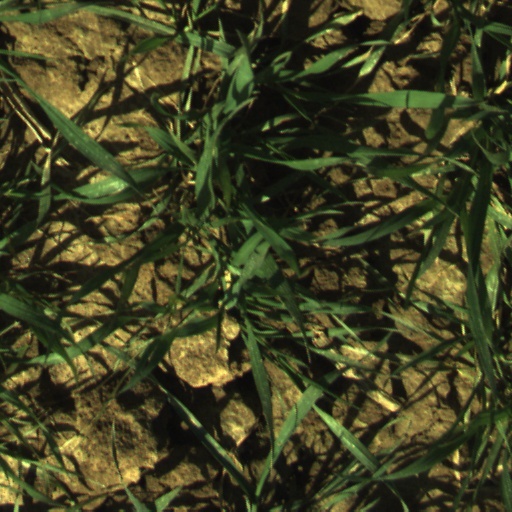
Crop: wheat